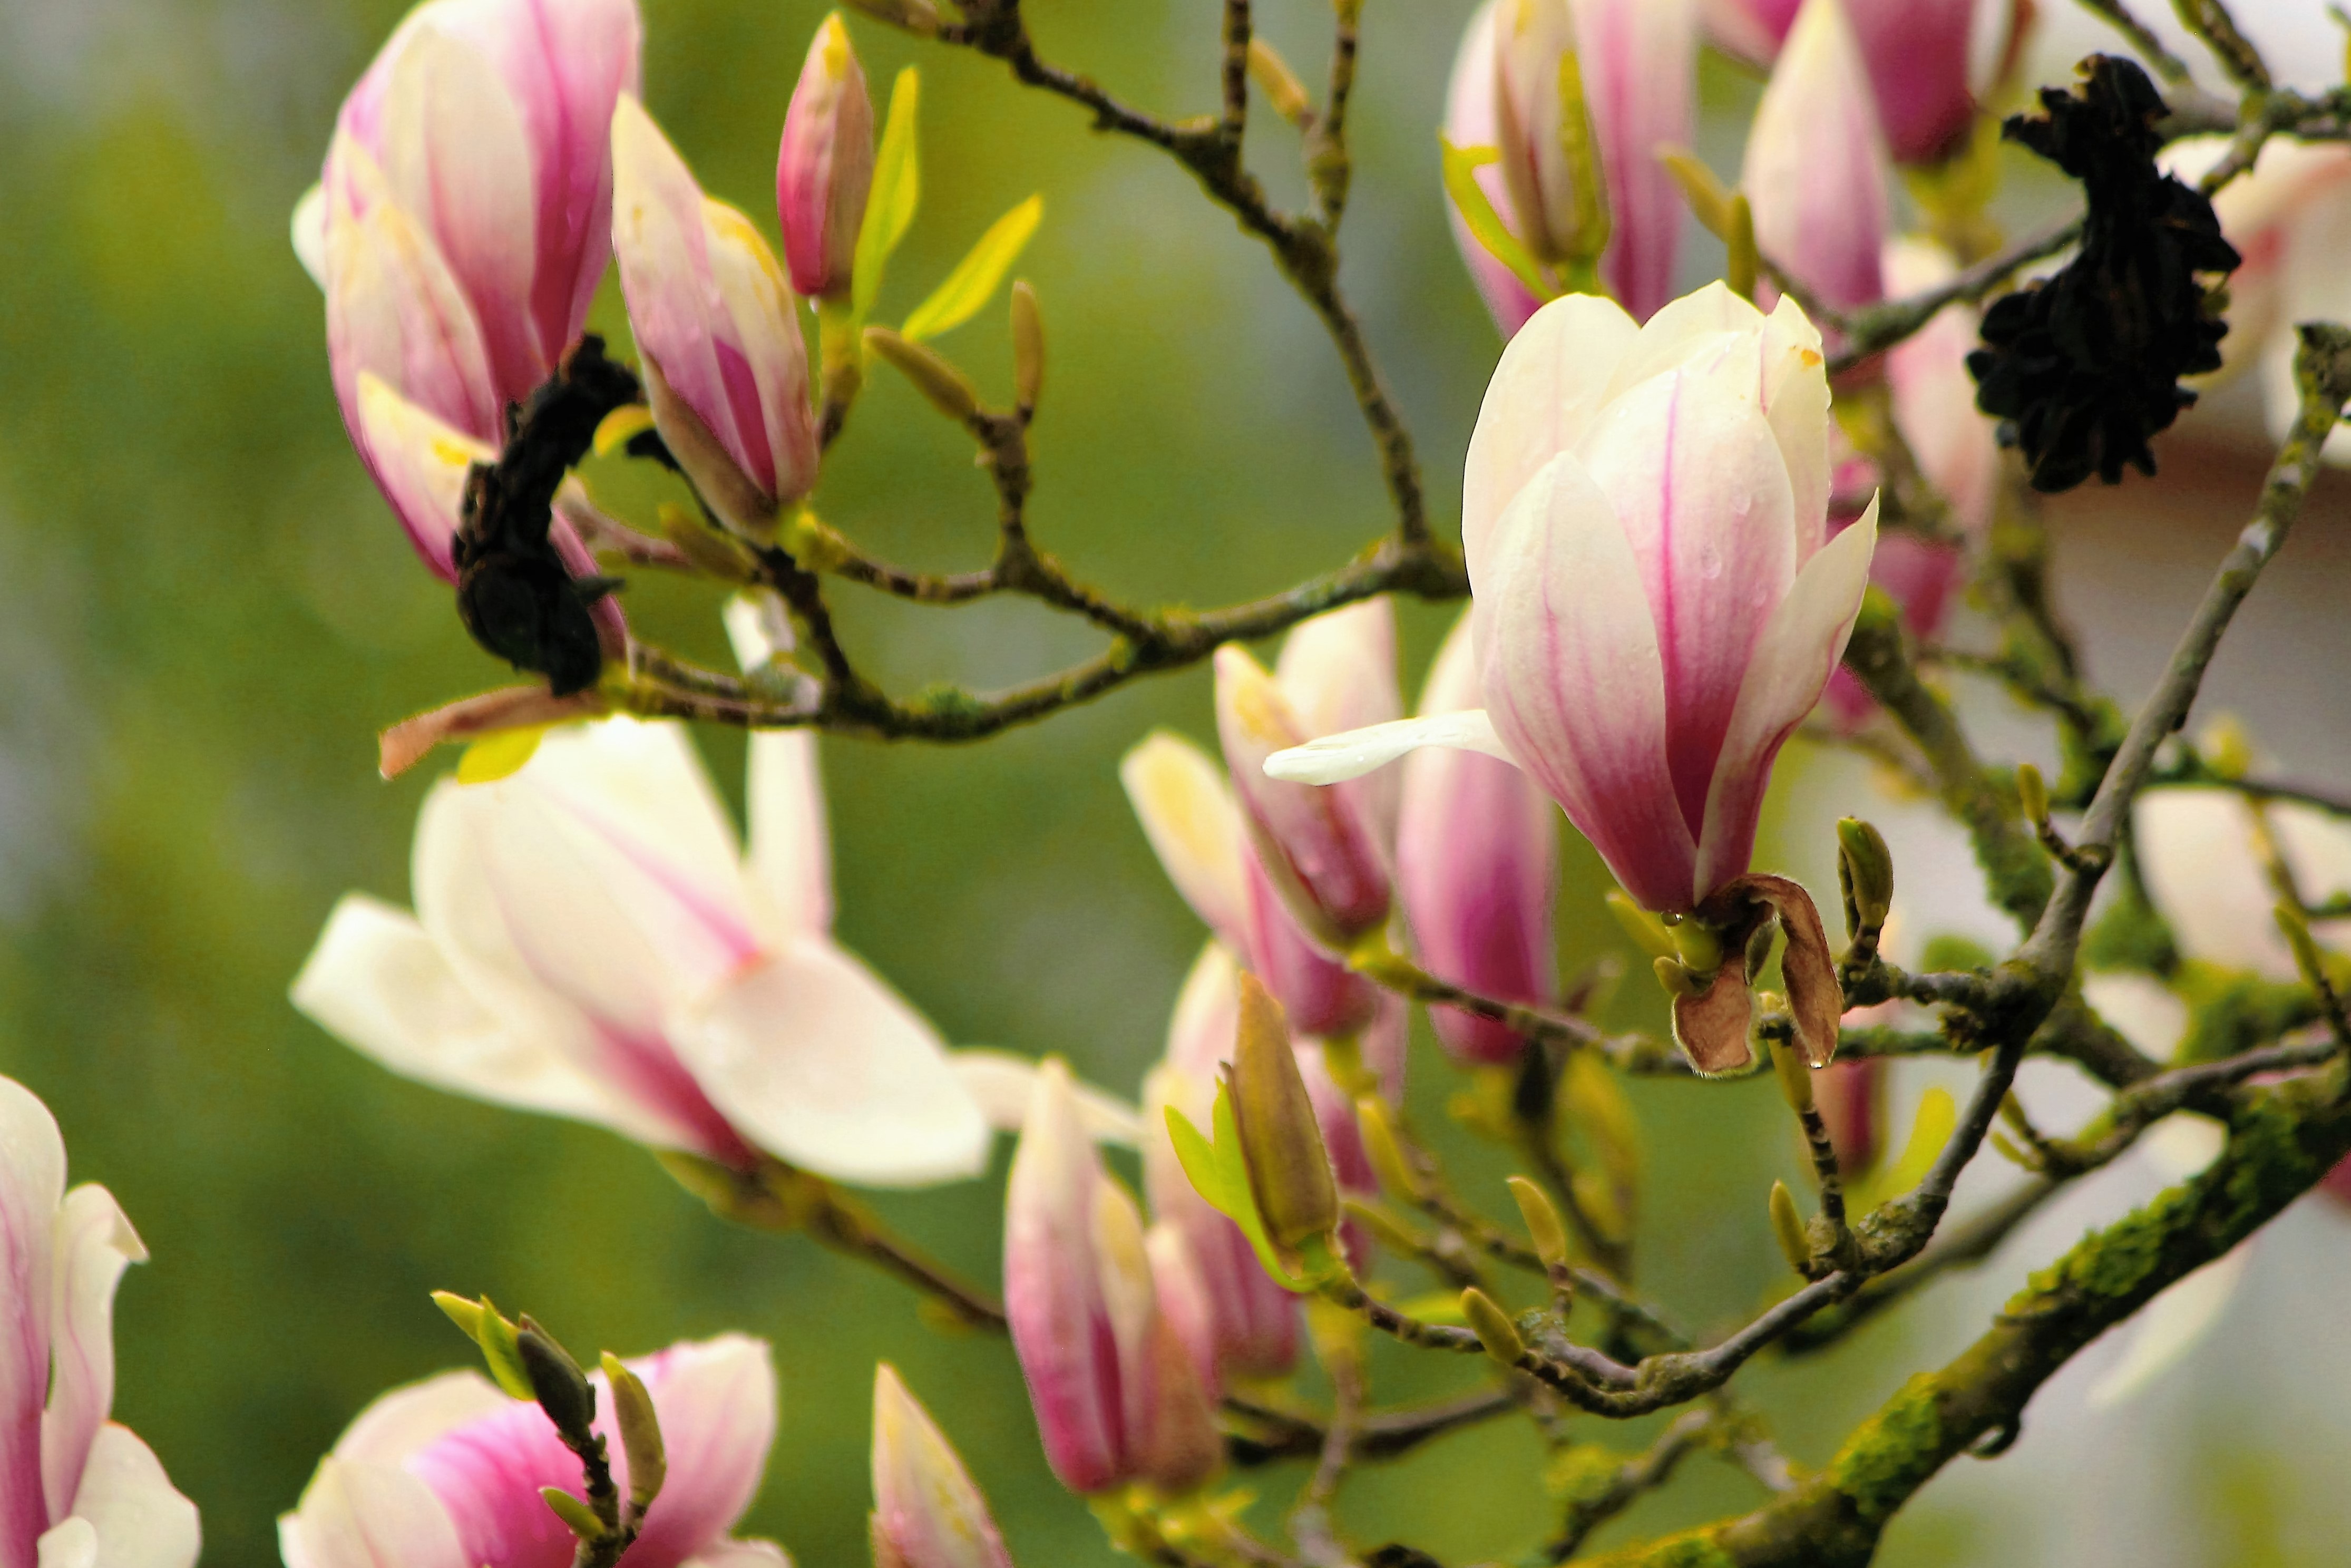
nature, branch, blossom, plant, flower, petal, spring, color, botany, flora, wildflower, shrub, magnolia, bud, fragrant, macro photography, flowering plant, land plant